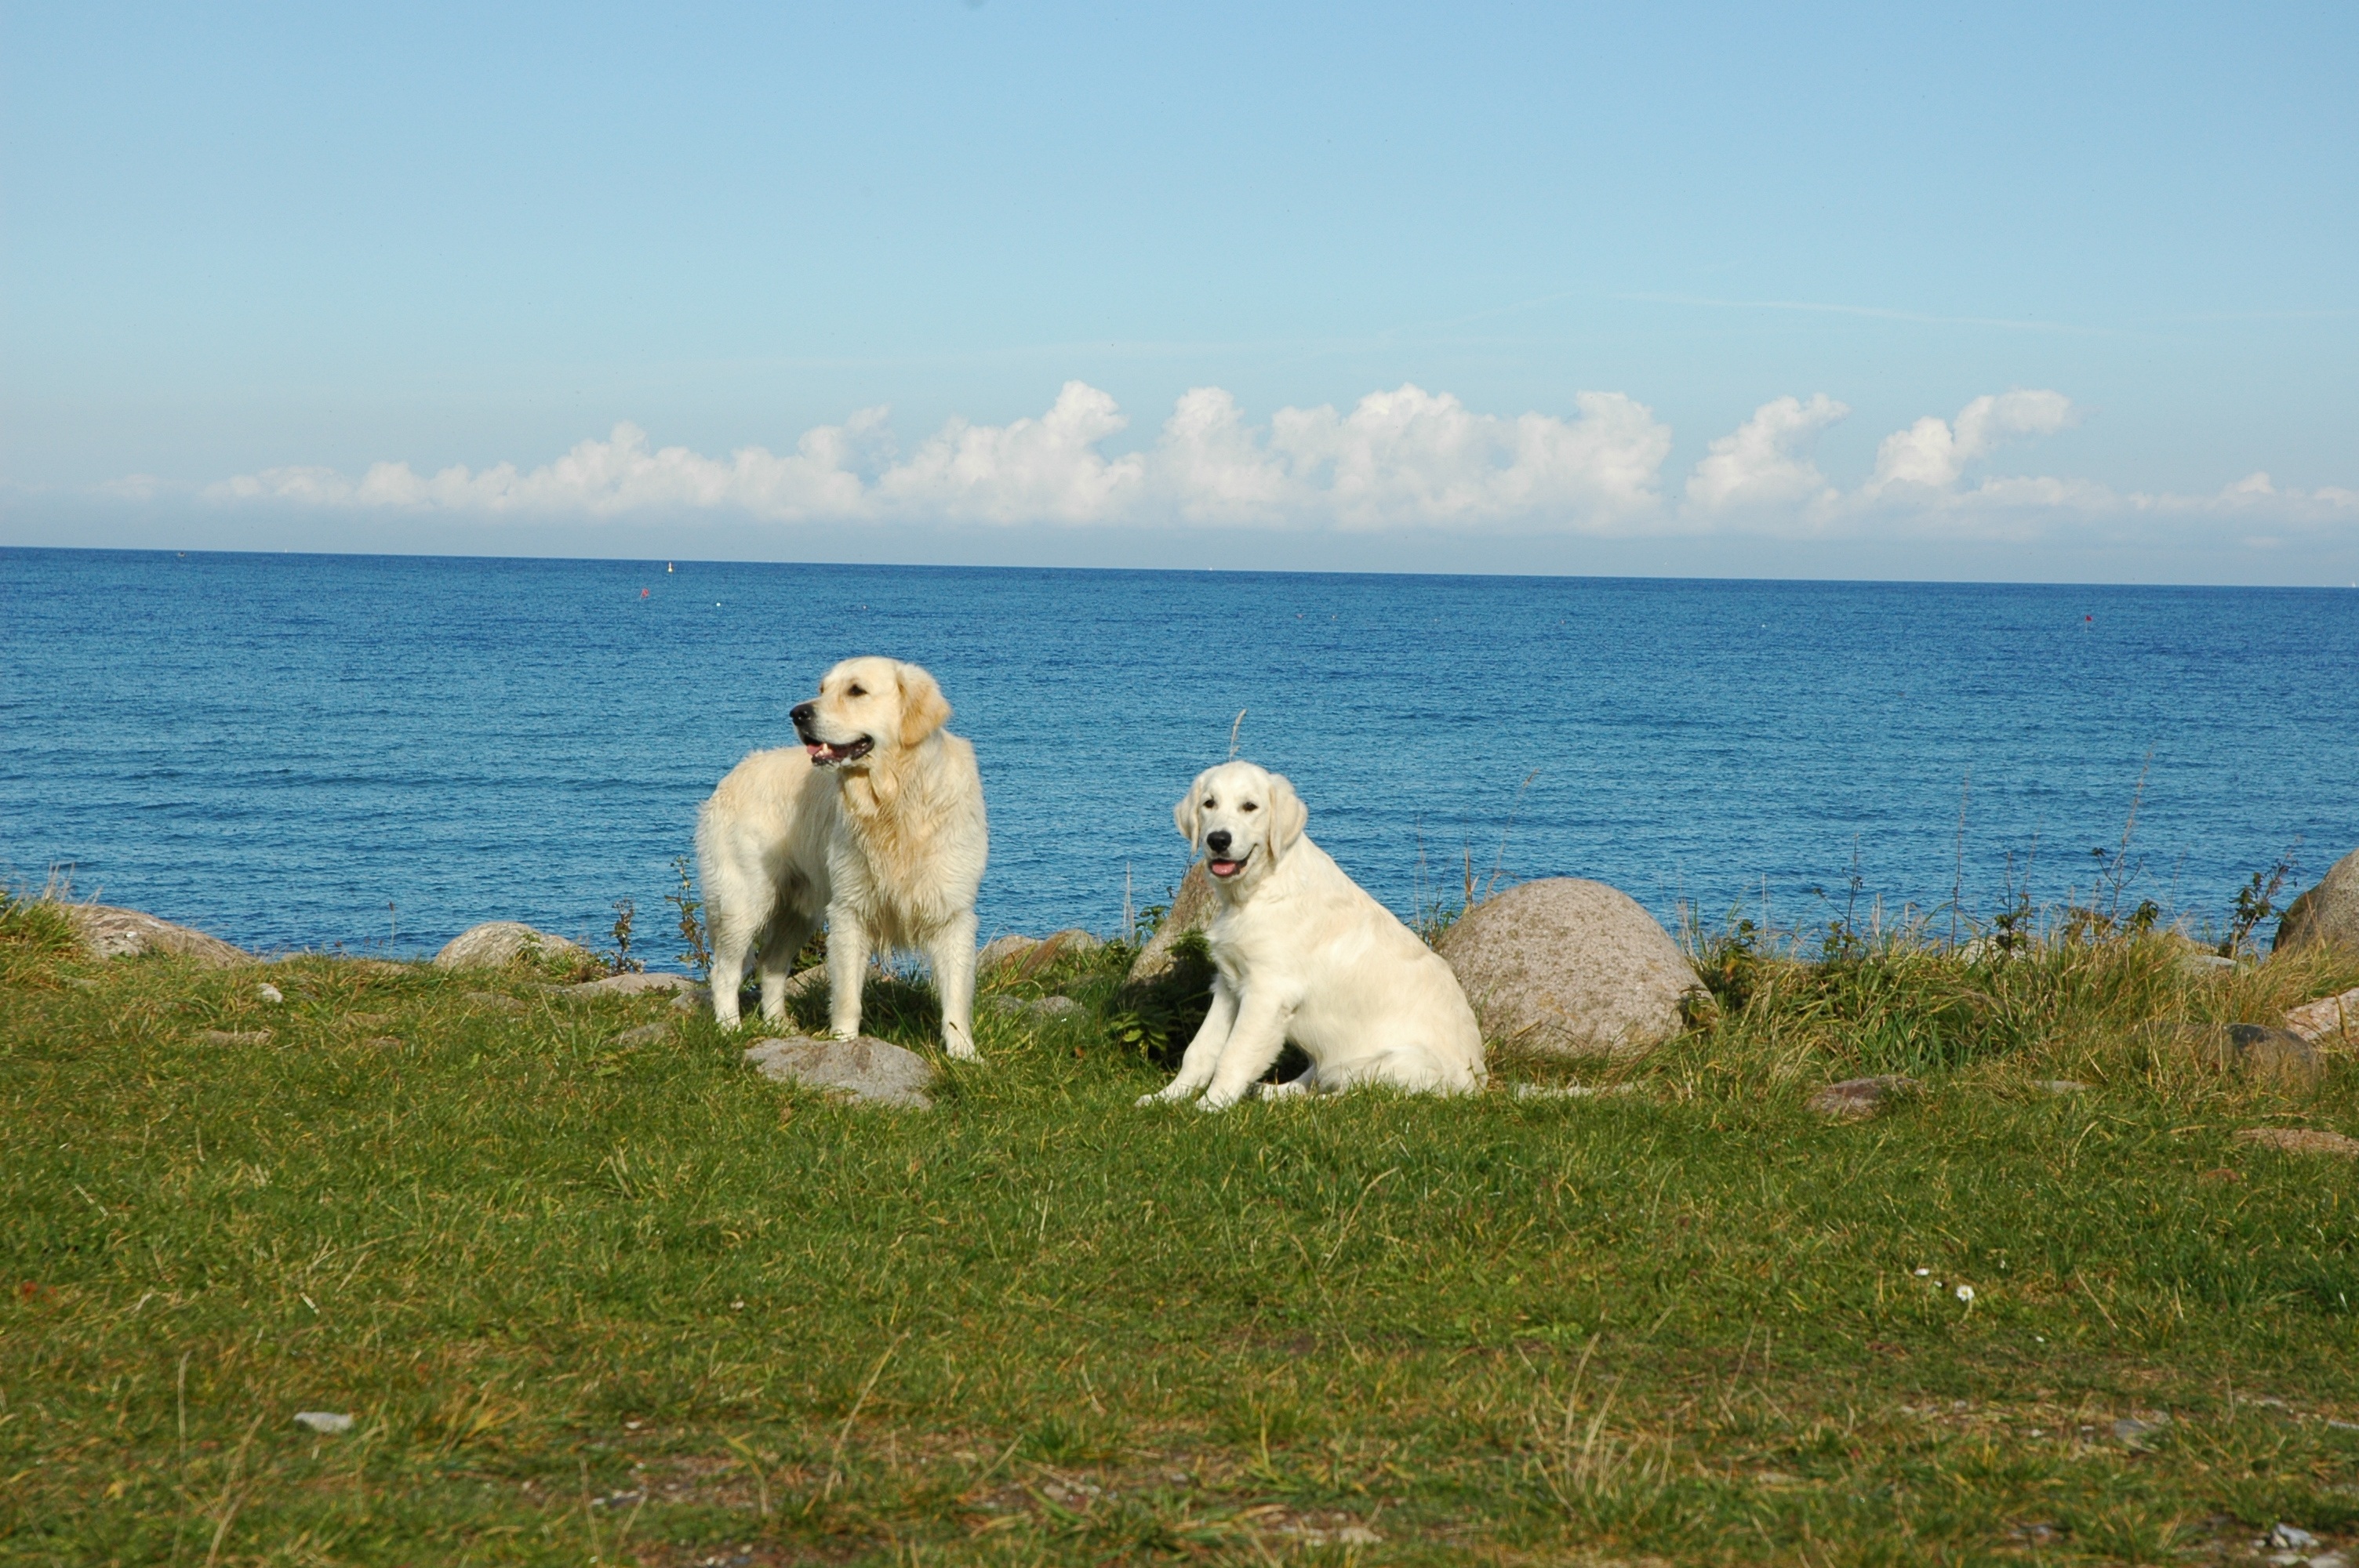
beach, sea, coast, mammal, arctic, polar bear, dogs, golden retriever, natural environment